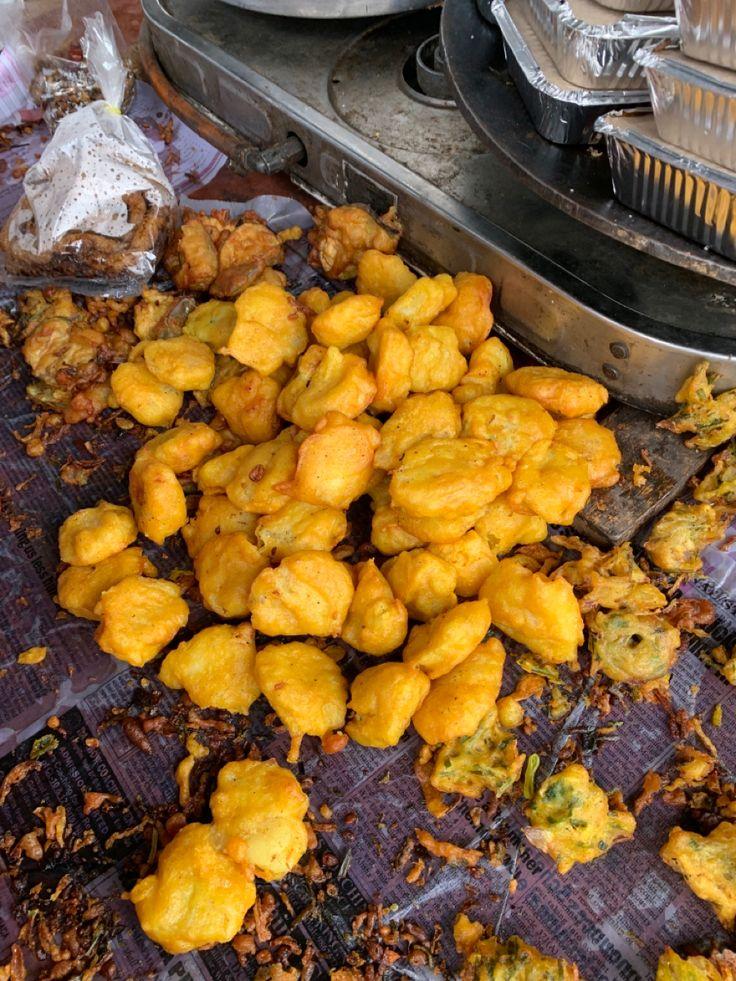
Viazi karai vilivyopikwa vikawa rangi manjano, pamoja na bajia ziko juu ya gazeti iliyojaa mafuta, vilevile kuna vibakuli vya nailoni vilivyo kando ya viazi hivi na 𝑘𝑎𝑟𝑎𝑡𝑎𝑠𝑖 𝑖𝑙𝑖𝑦𝑜 na ukwaju.